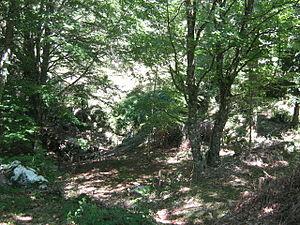
Pruno est un hameau italien, de trois villages ruraux des communes de la Valle dell'Angelo, Laurino et Piaggine, située en province de Salerne et qui comprend une forêt au cœur du Cilento, une des plus grandes de l'Italie du Sud et trois villages ruraux.